Henn Põlluaas

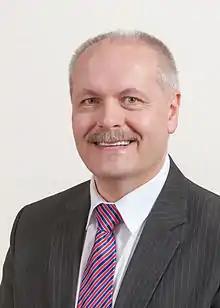
Põlluaas in 2015

Henn Põlluaas (born 16 February 1960) is an Estonian politician and the President of the Riigikogu since April 2019 to March 2021. He was also the mayor of Saue from 2012 until 2015 when he was elected to the parliament. He has been the vice-chairman of the Conservative People's Party since 2017. In June 2021, Põlluaas was announced as the Conservative People's Party candidate in the 2021 Estonian presidential election.